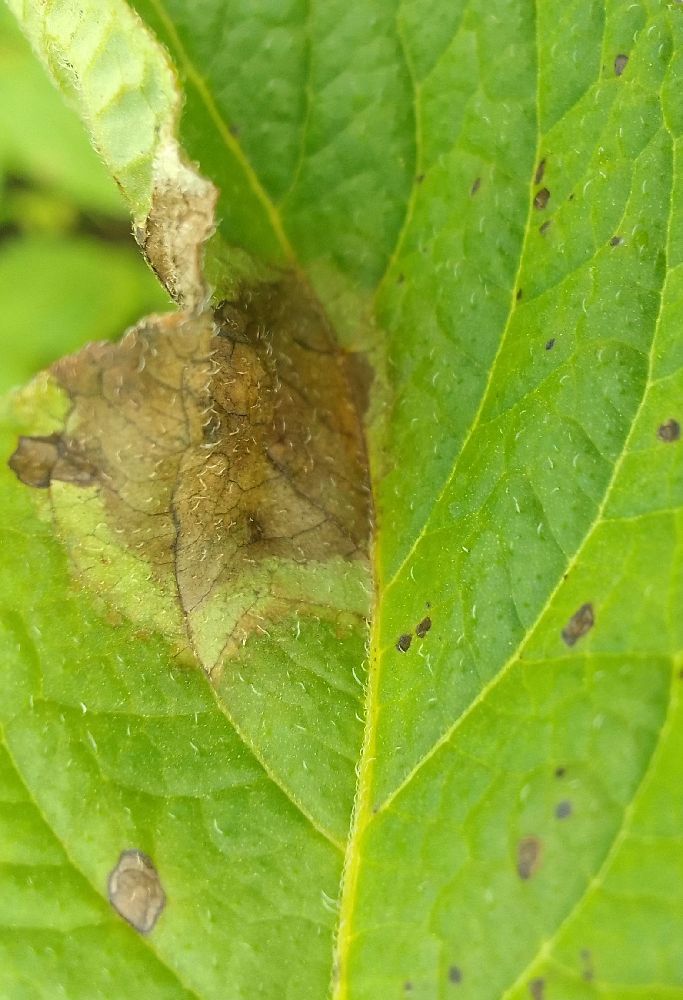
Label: Late blight